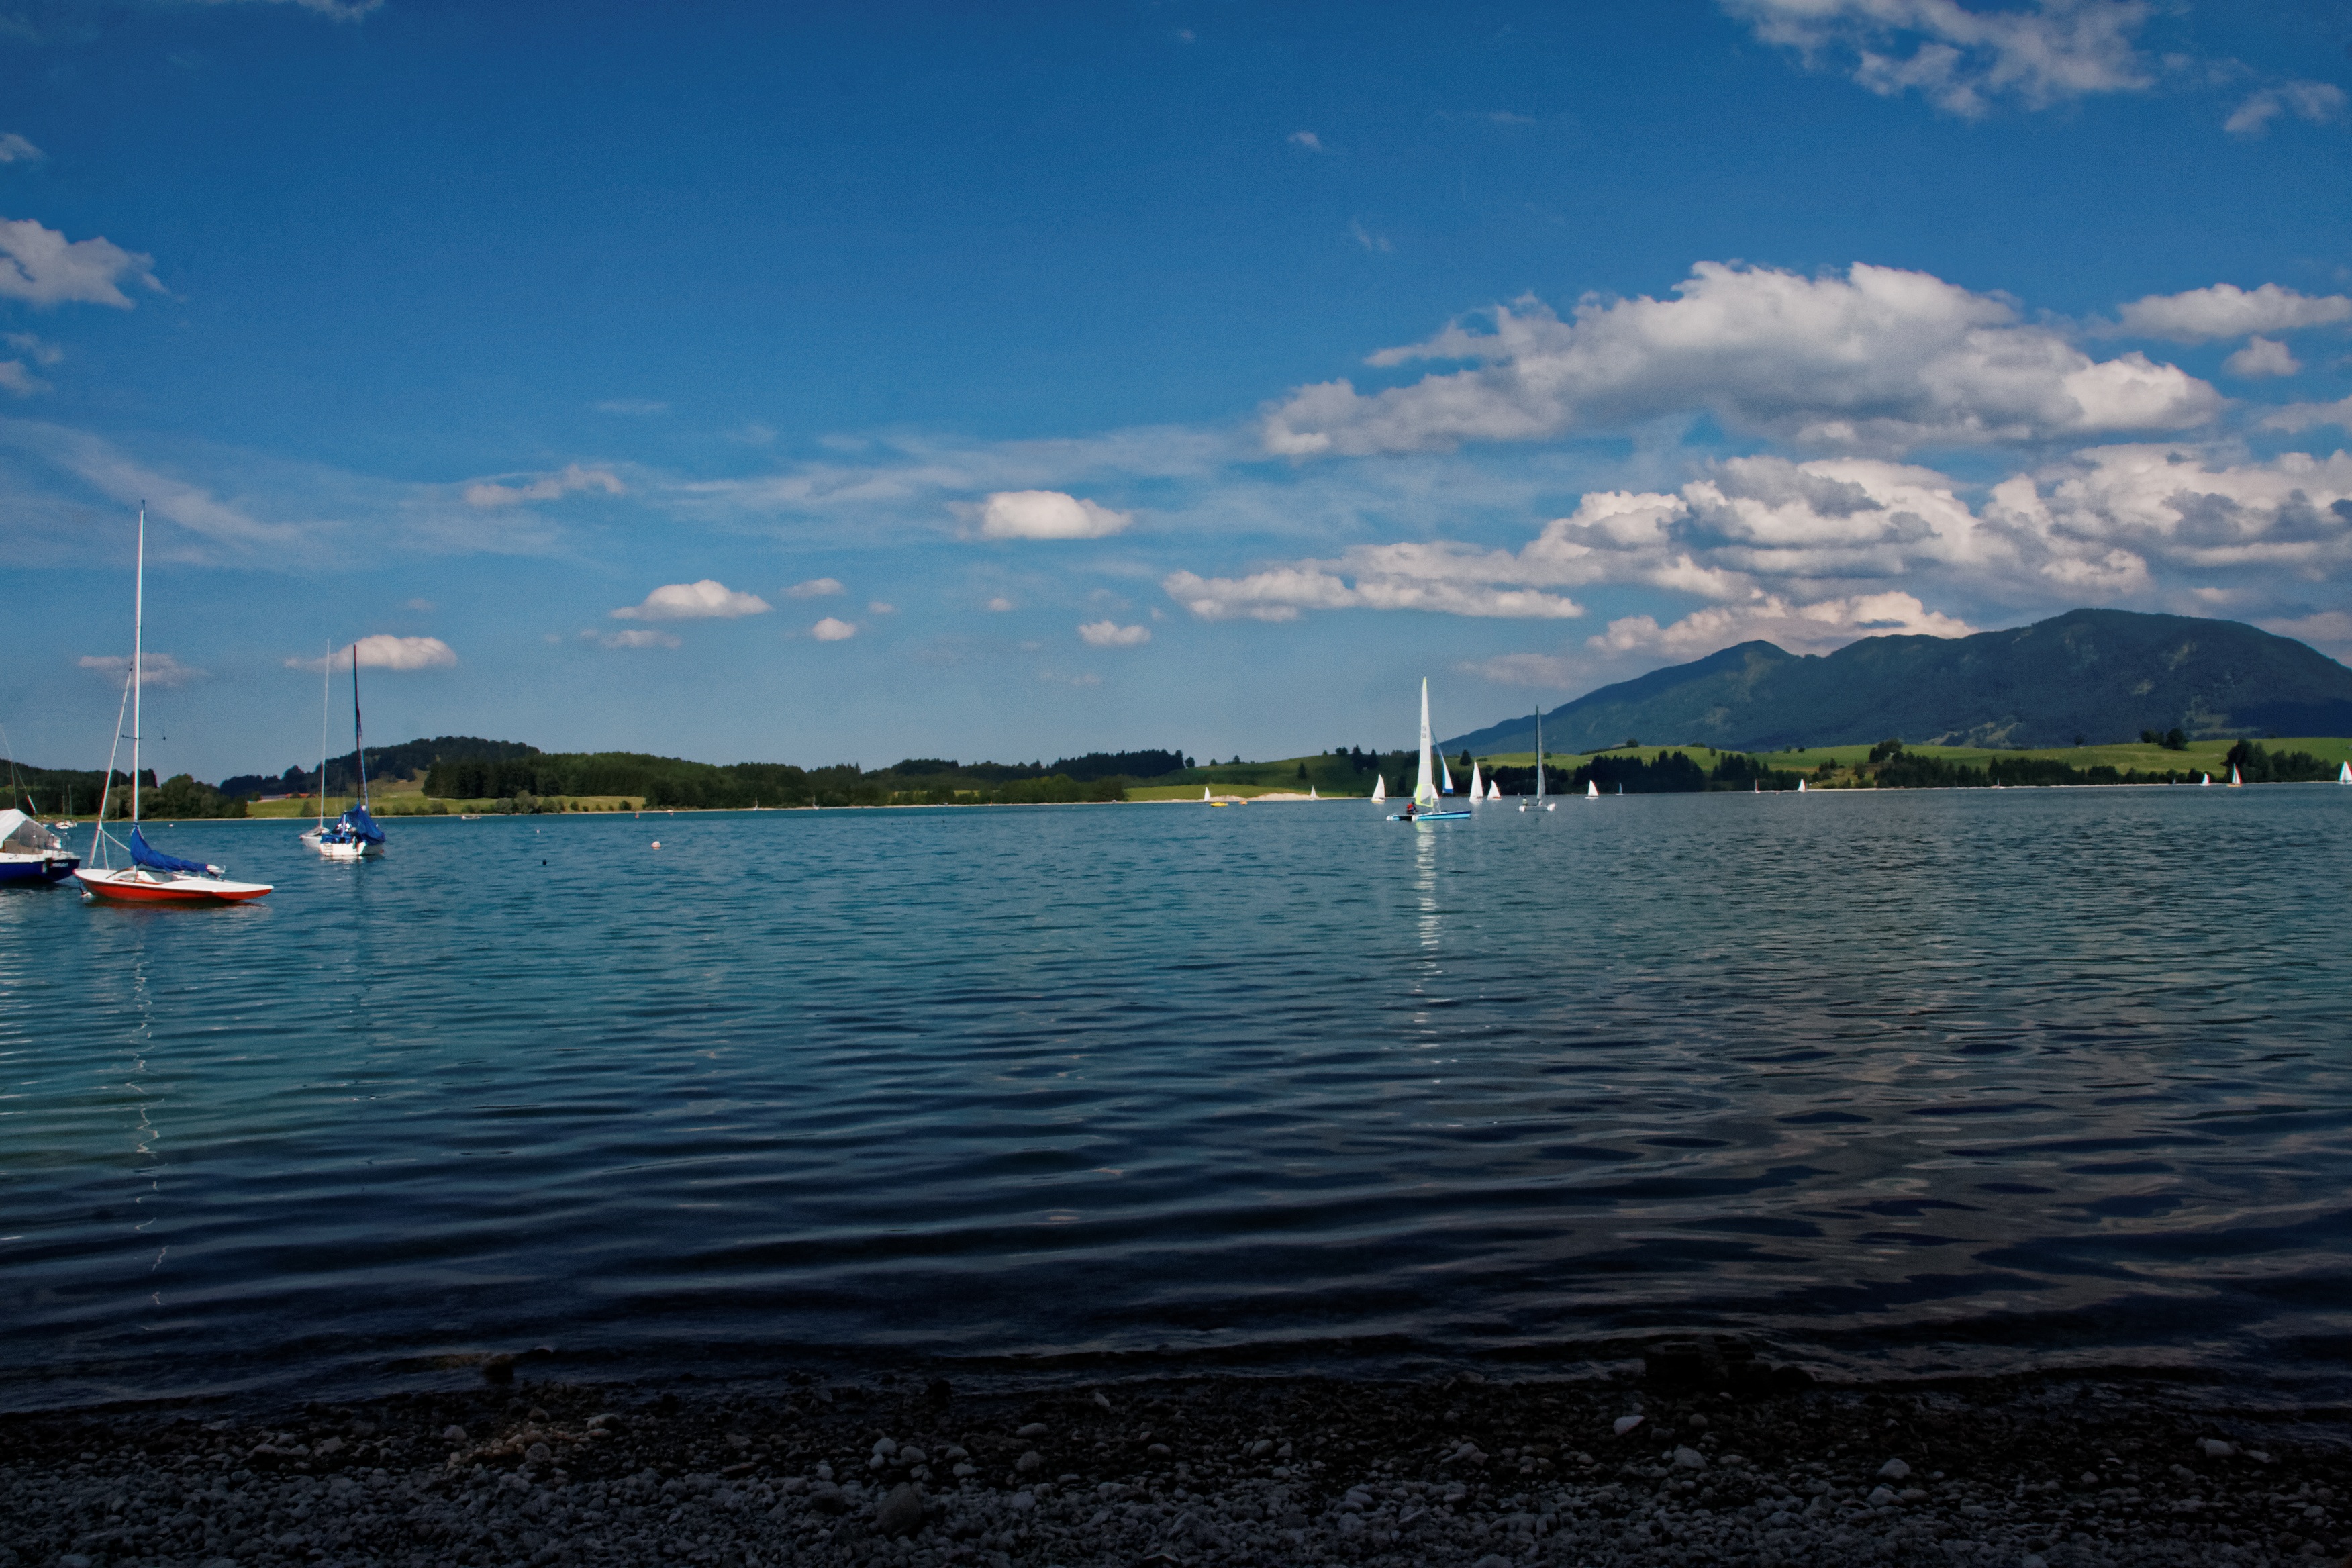
sea, coast, water, nature, horizon, cloud, sky, boat, shore, lake, dusk, boot, reflection, vehicle, bay, reservoir, body of water, clouds, mountains, loch, sailing boat